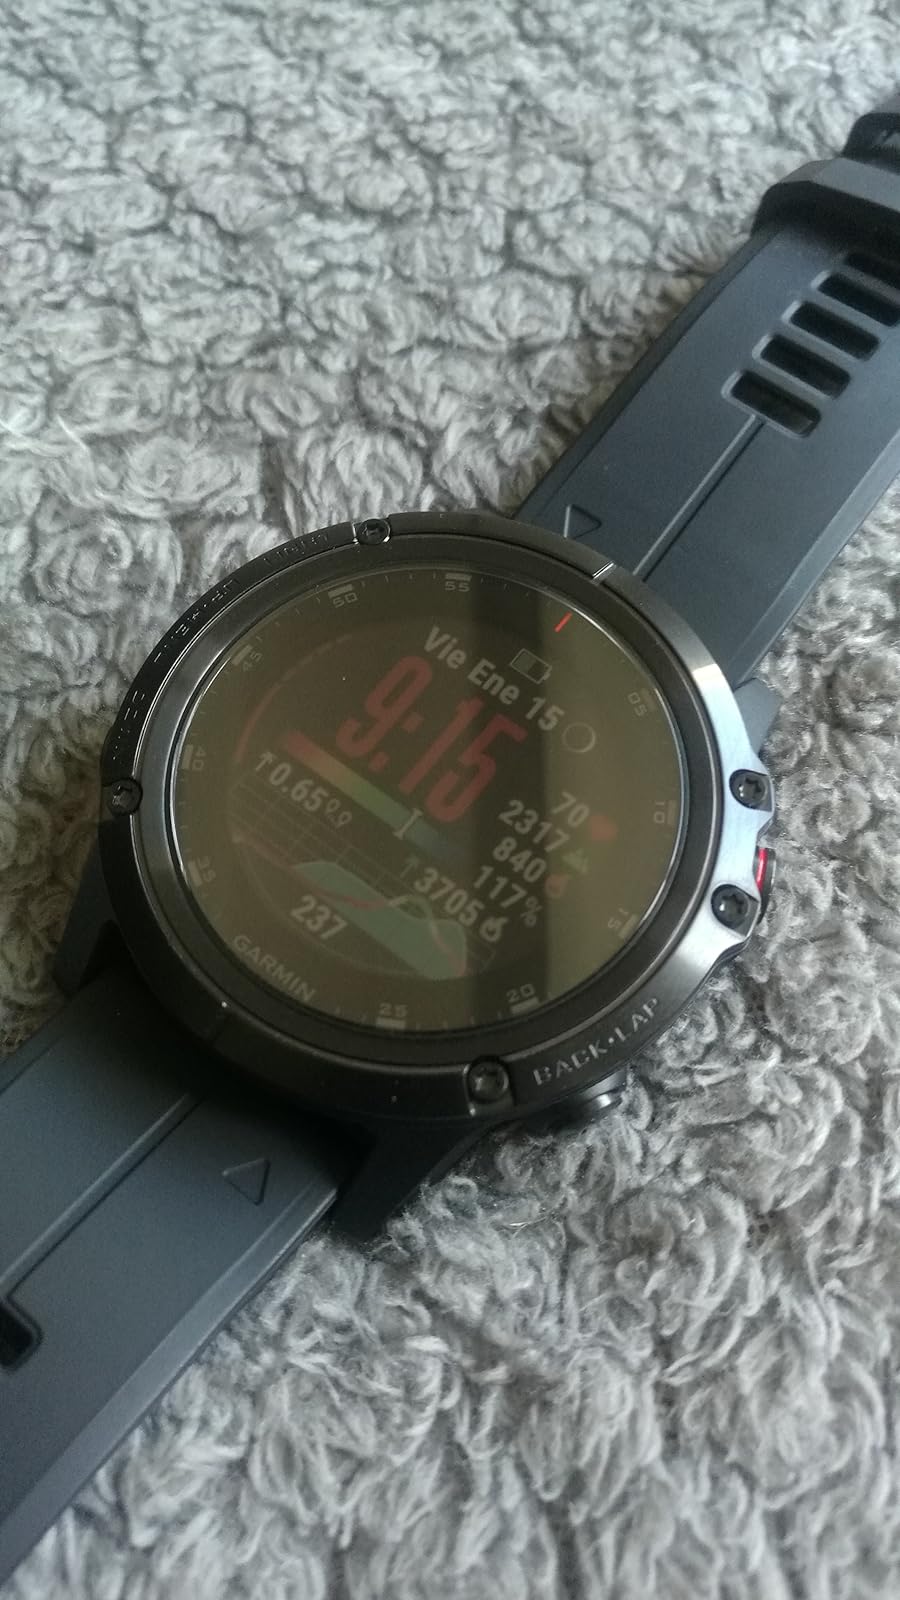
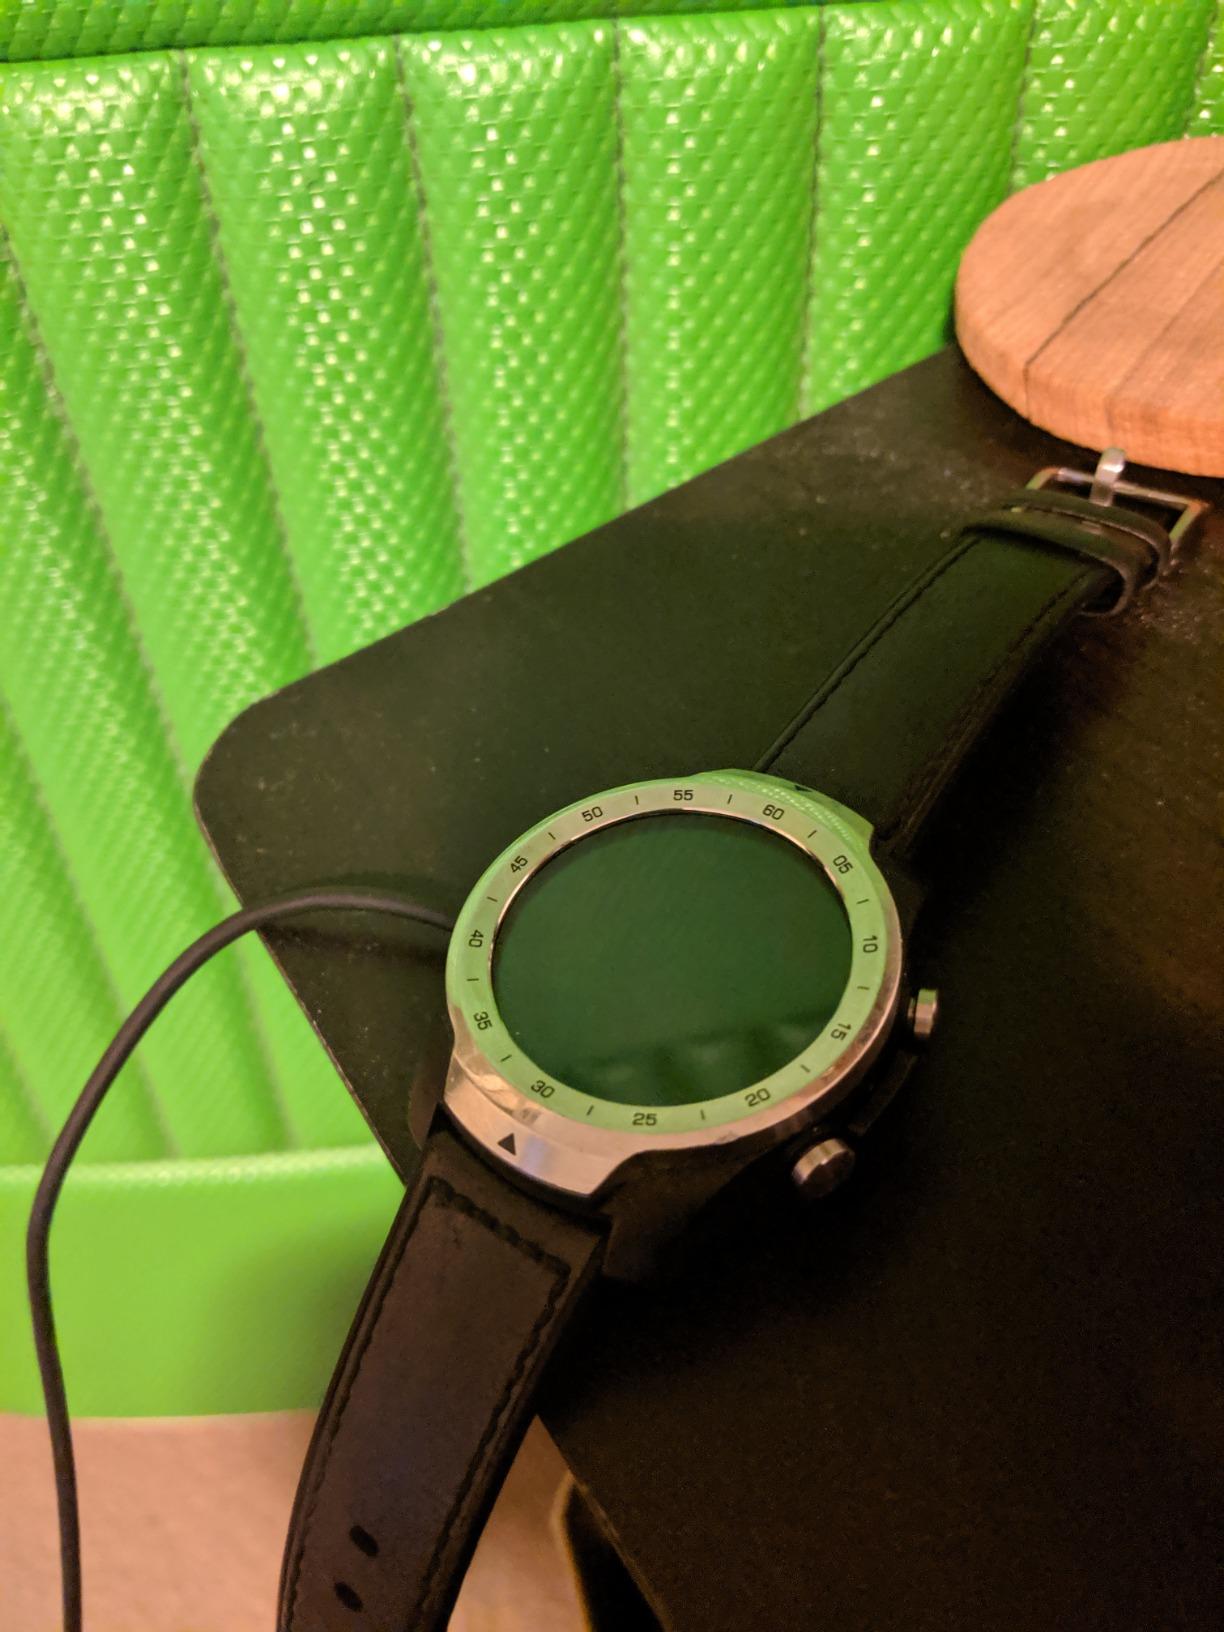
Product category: smartwatch
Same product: no